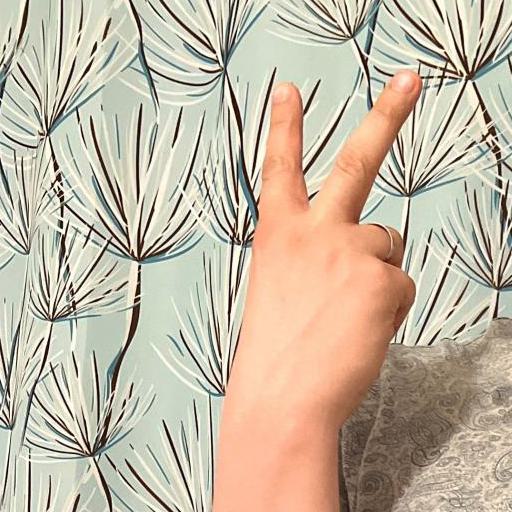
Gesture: peace_inverted